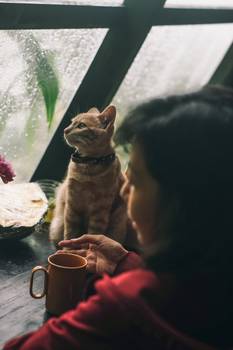
Label: No Watermark